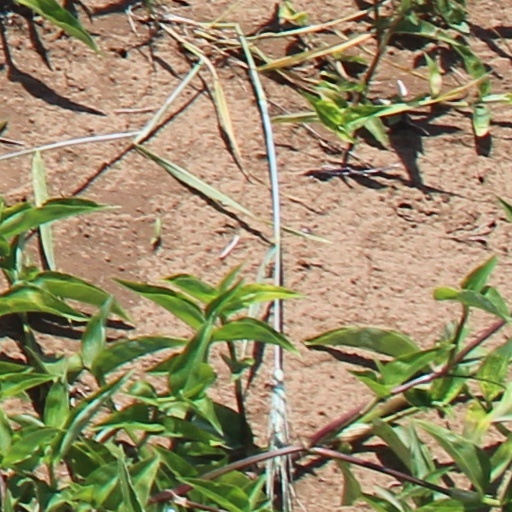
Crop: wheat